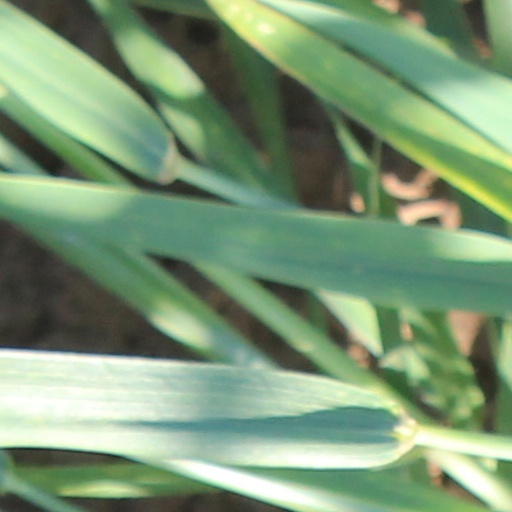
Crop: wheat